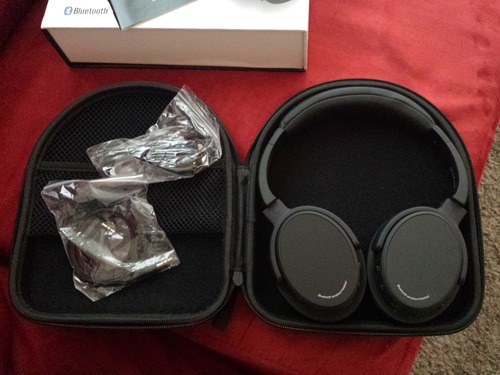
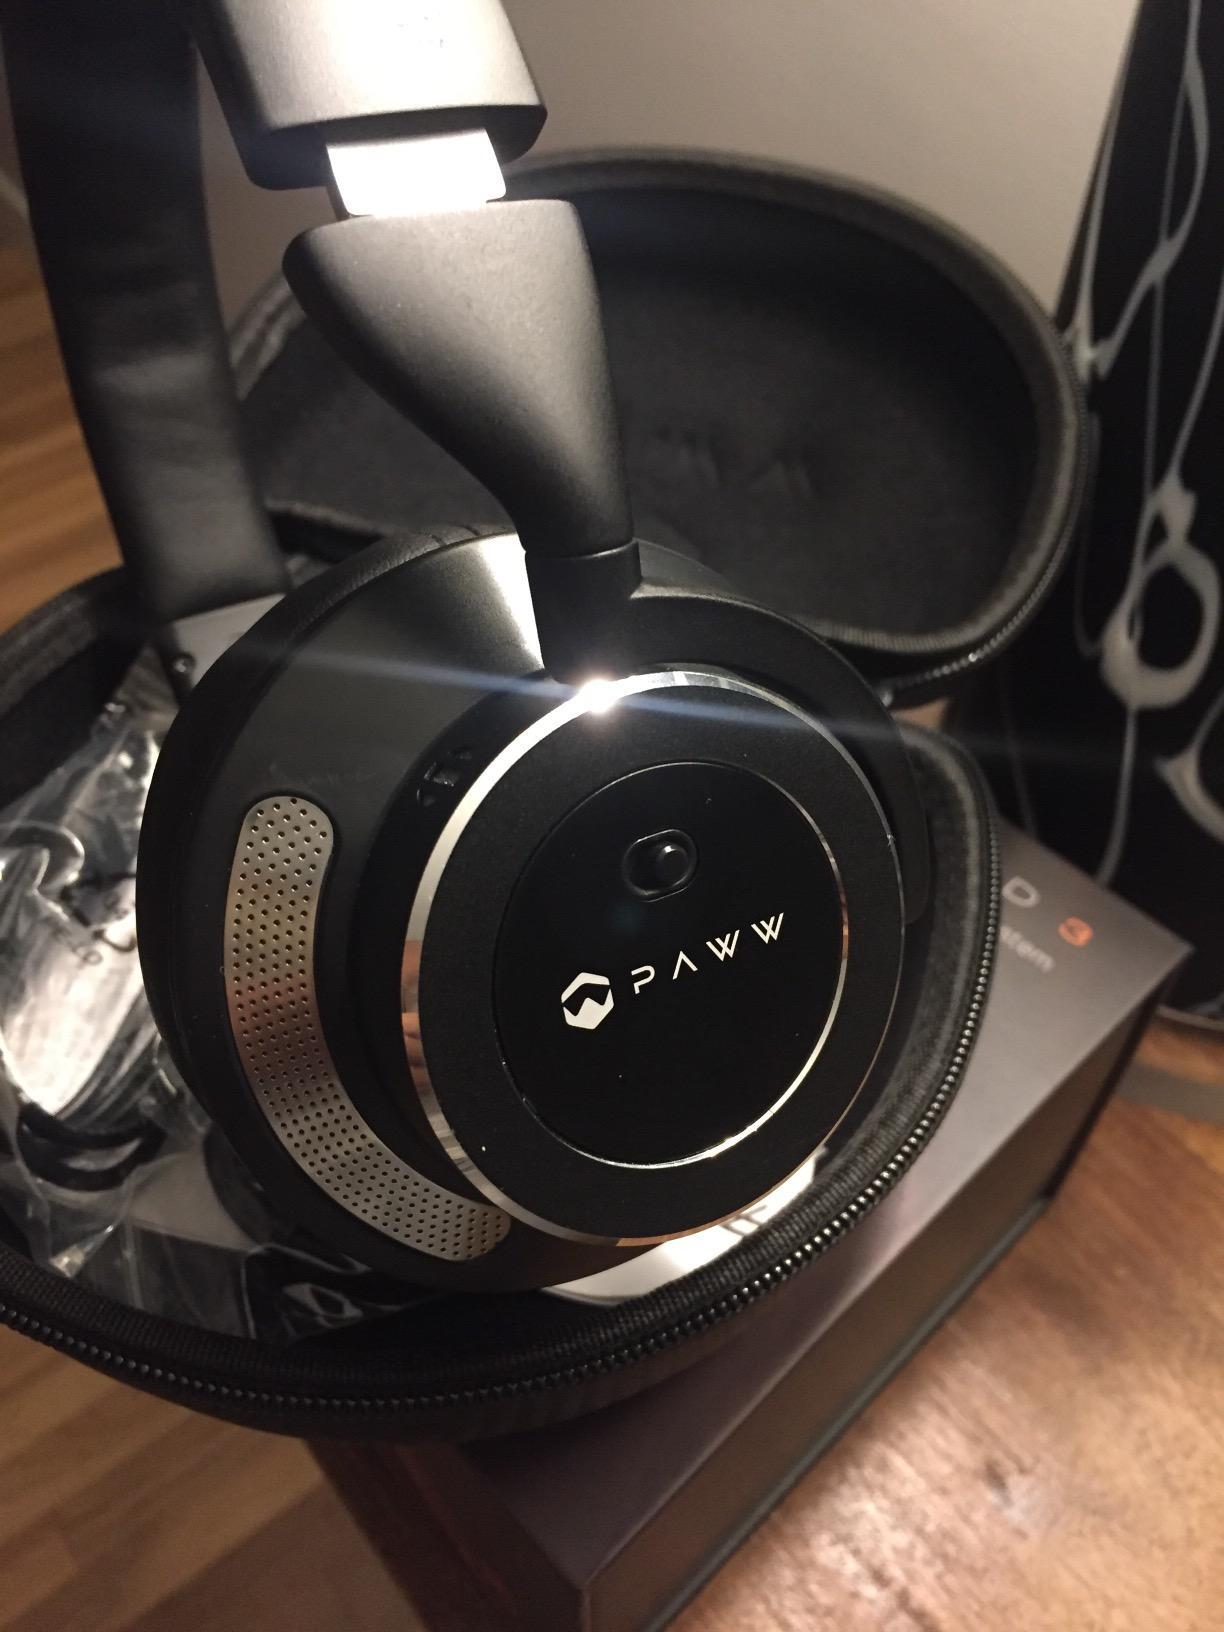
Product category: headphones
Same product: no